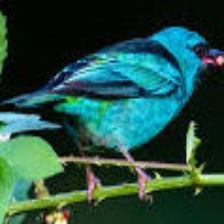
Species: BLUE DACNIS
Scientific name: DACNIS CAYANA